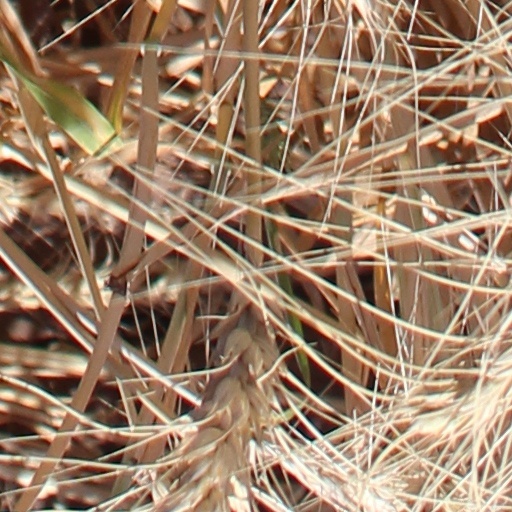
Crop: wheat